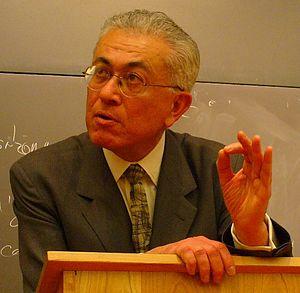
Roberto Mangabeira Unger, né le 24 mars 1947 à Rio de Janeiro, est professeur à la Faculté de droit de l'Université Harvard.